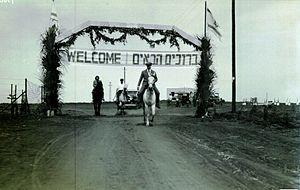
Henry Ludwig Mond, 2ᵉ baron Melchett est un homme politique, industriel et financier britannique.